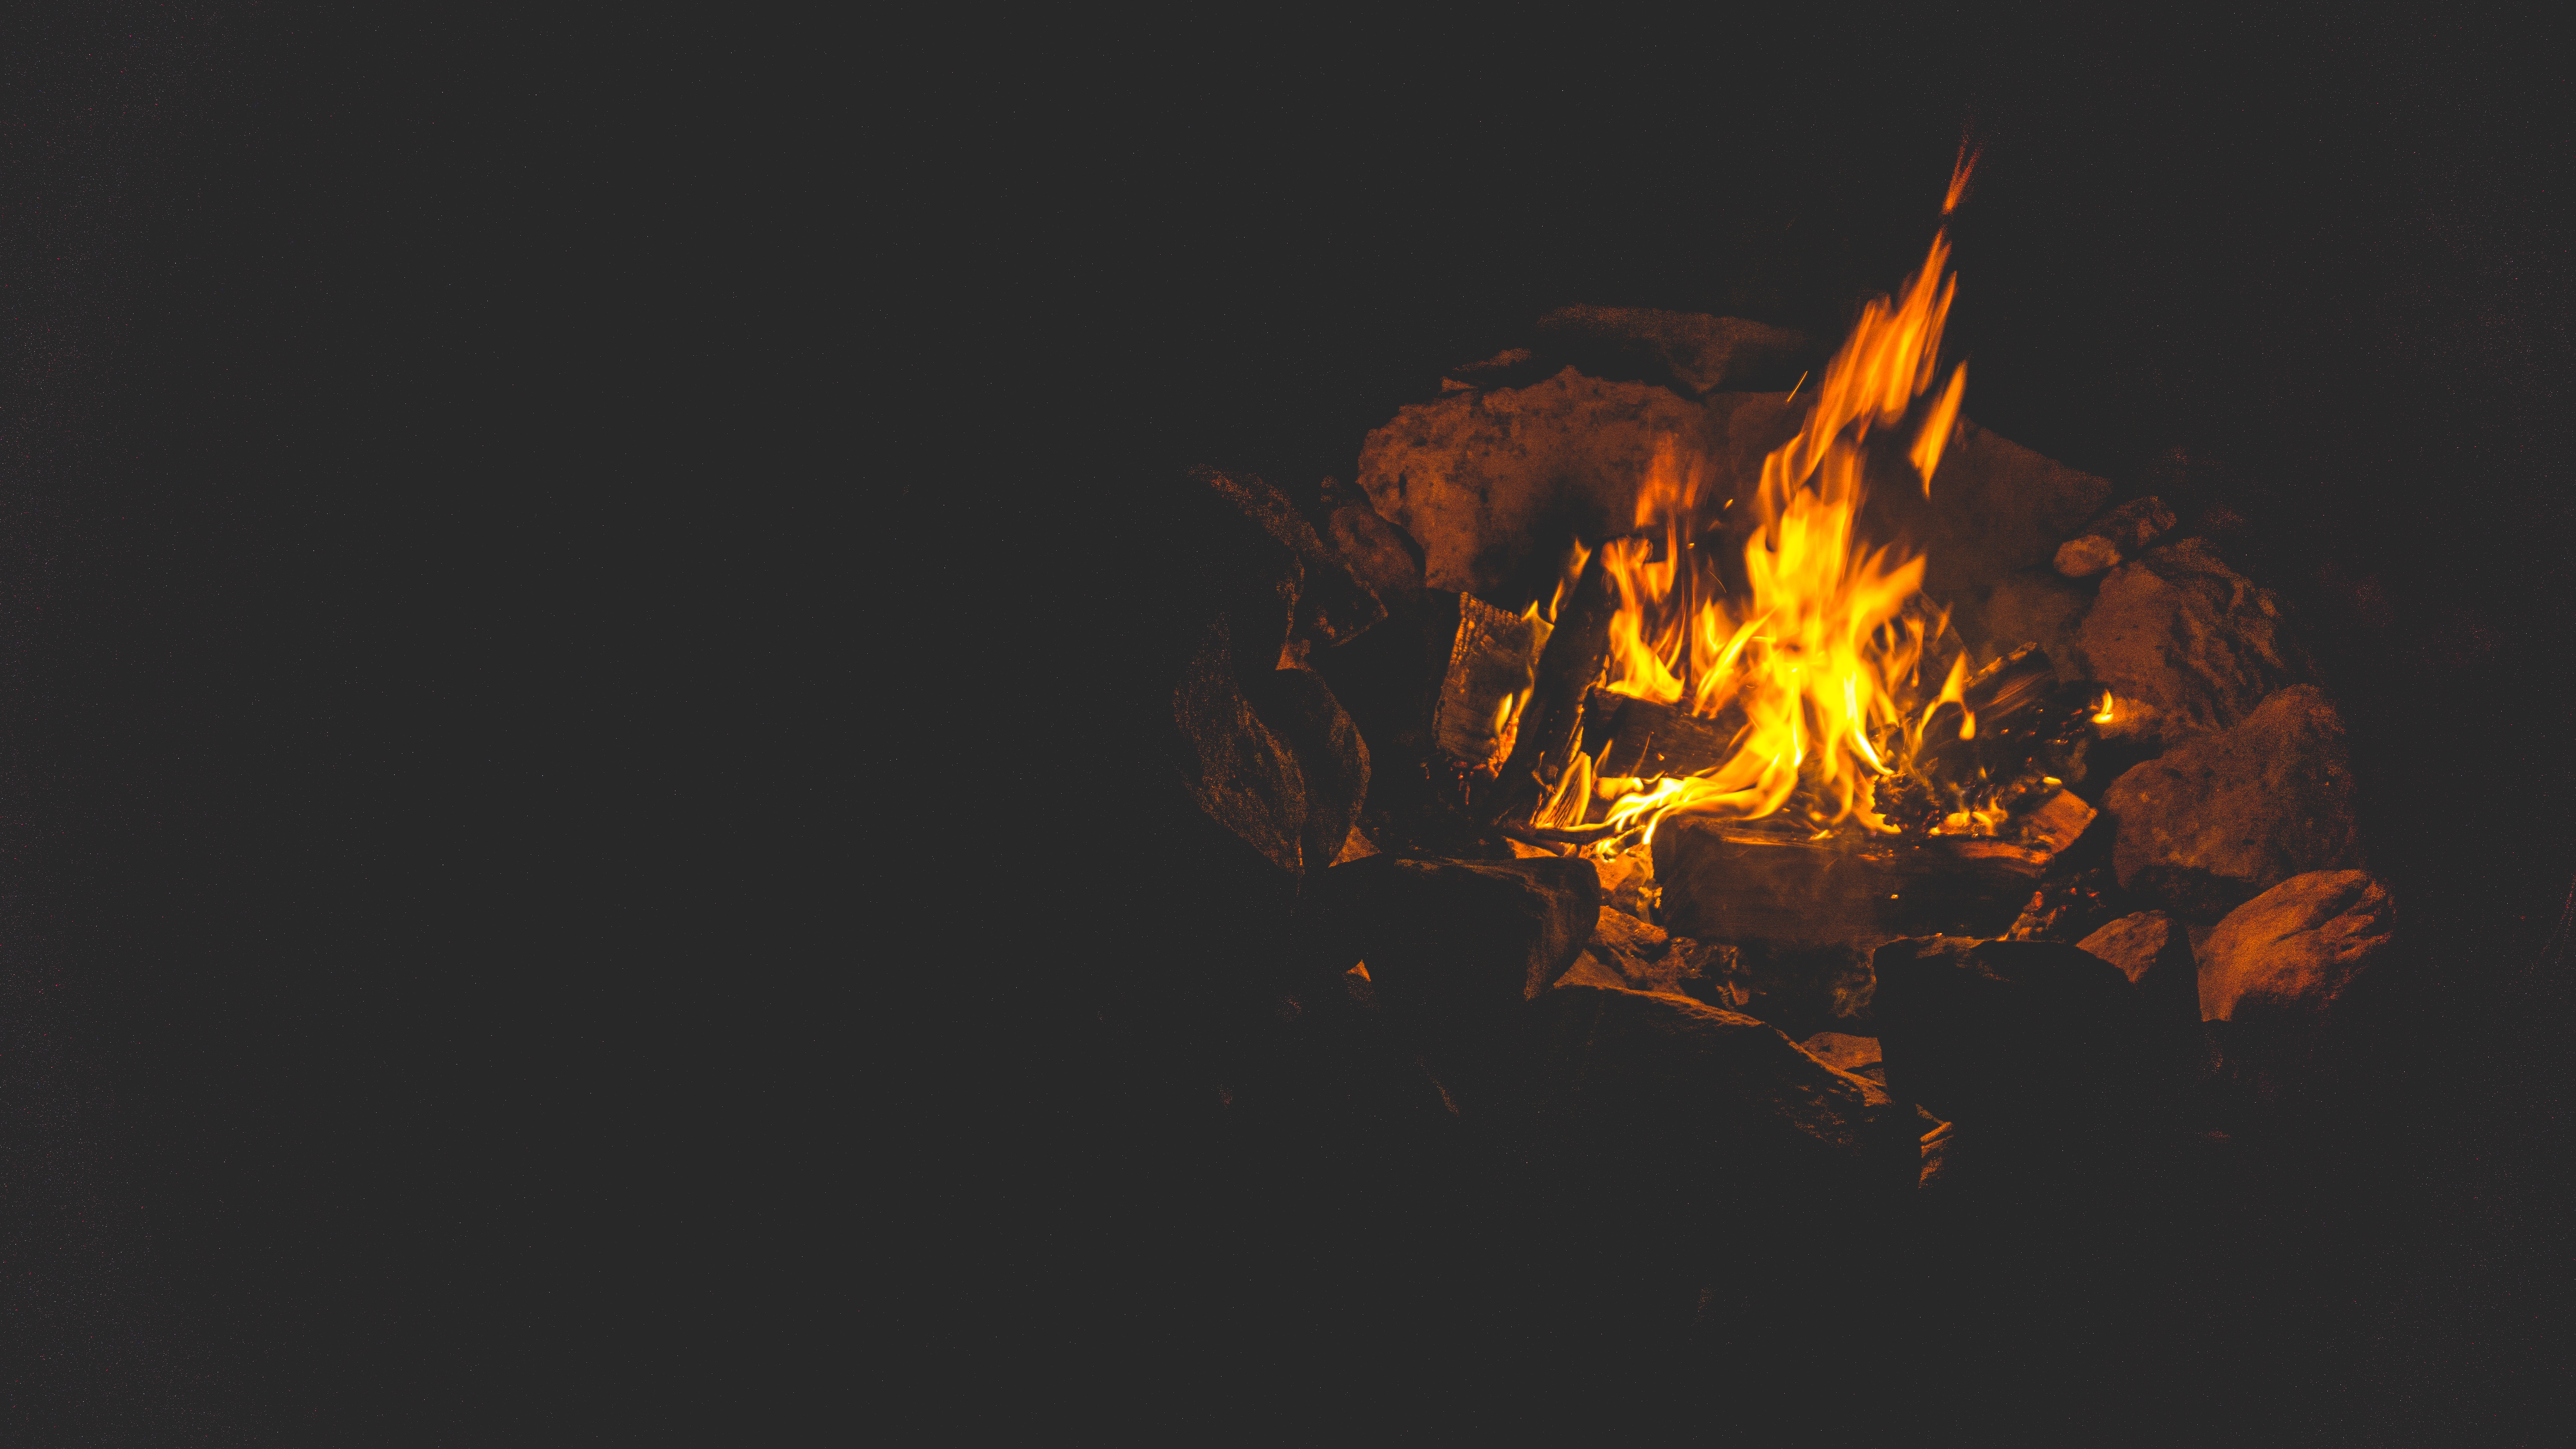
flame, fire, darkness, camping, campfire, bonfire, font, geological phenomenon